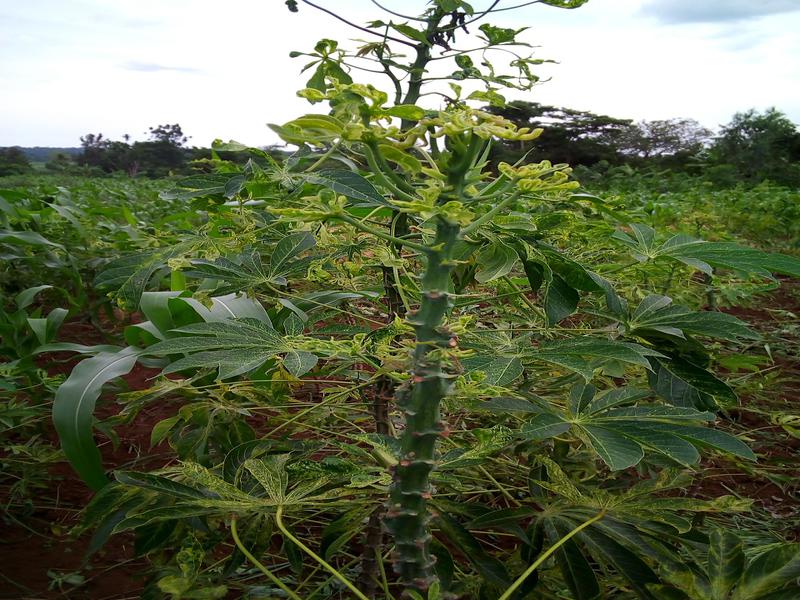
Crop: cassava
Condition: green_mottle